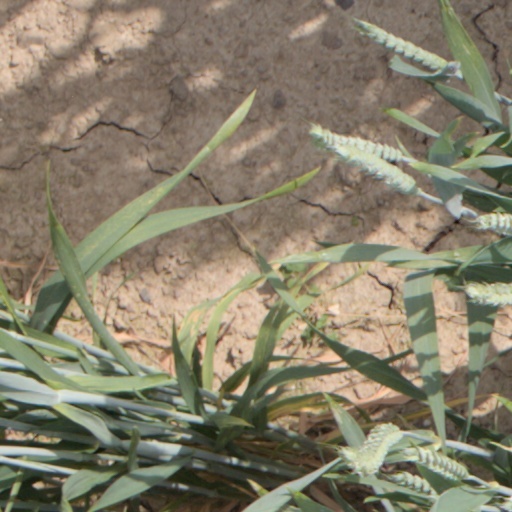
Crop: wheat